Women in the Spanish Civil War

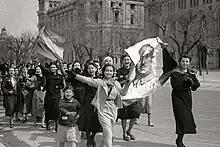
Young females celebrate entry of Nationalist troops to Madrid, March 1939

During the Civil War, broader problems that pre-dated it continued for PSOE, with socialist groups tending to lack female participation in the early months of the war. When socialist women wanted to get involved, they either had to do so through socialist youth organizations or they had to switch allegiances to the communist, who were more accepting of women and more likely to put them into leadership positions.